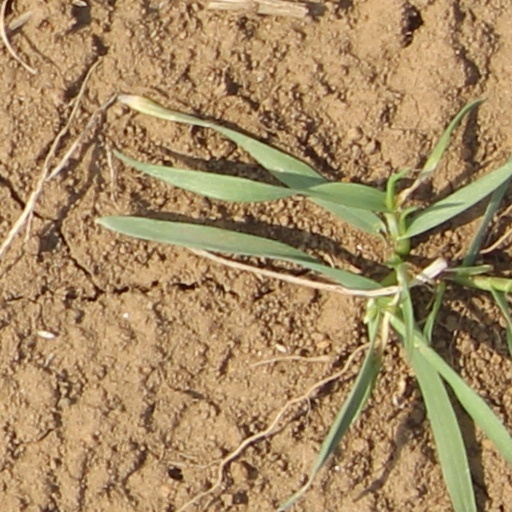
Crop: wheat